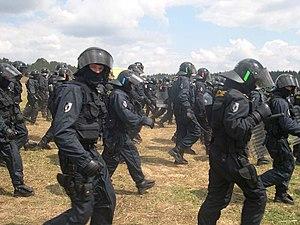
CzechTek était un festival de techno qui se tenait en République tchèque, tous les ans de 1994 à 2006 lors du dernier week-end de juillet. Après le festival de 2006, il a été interrompu pour des raisons juridiques.